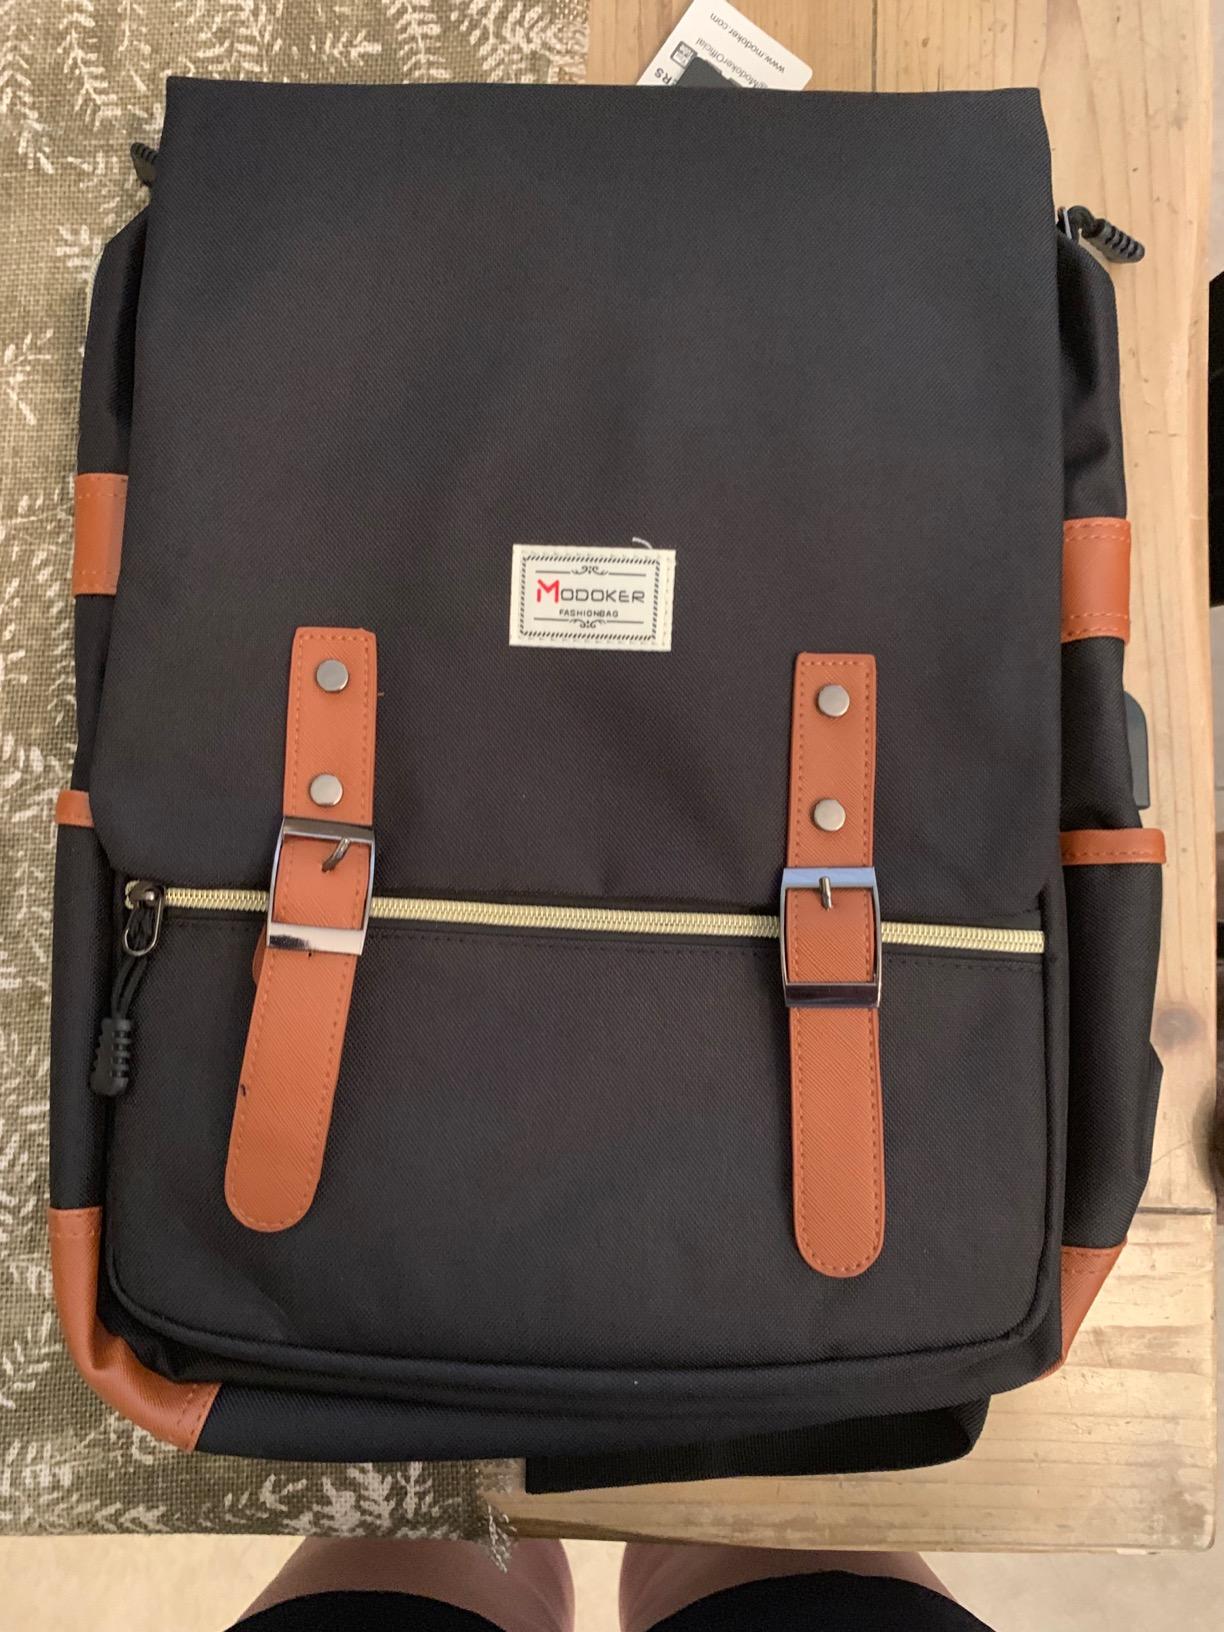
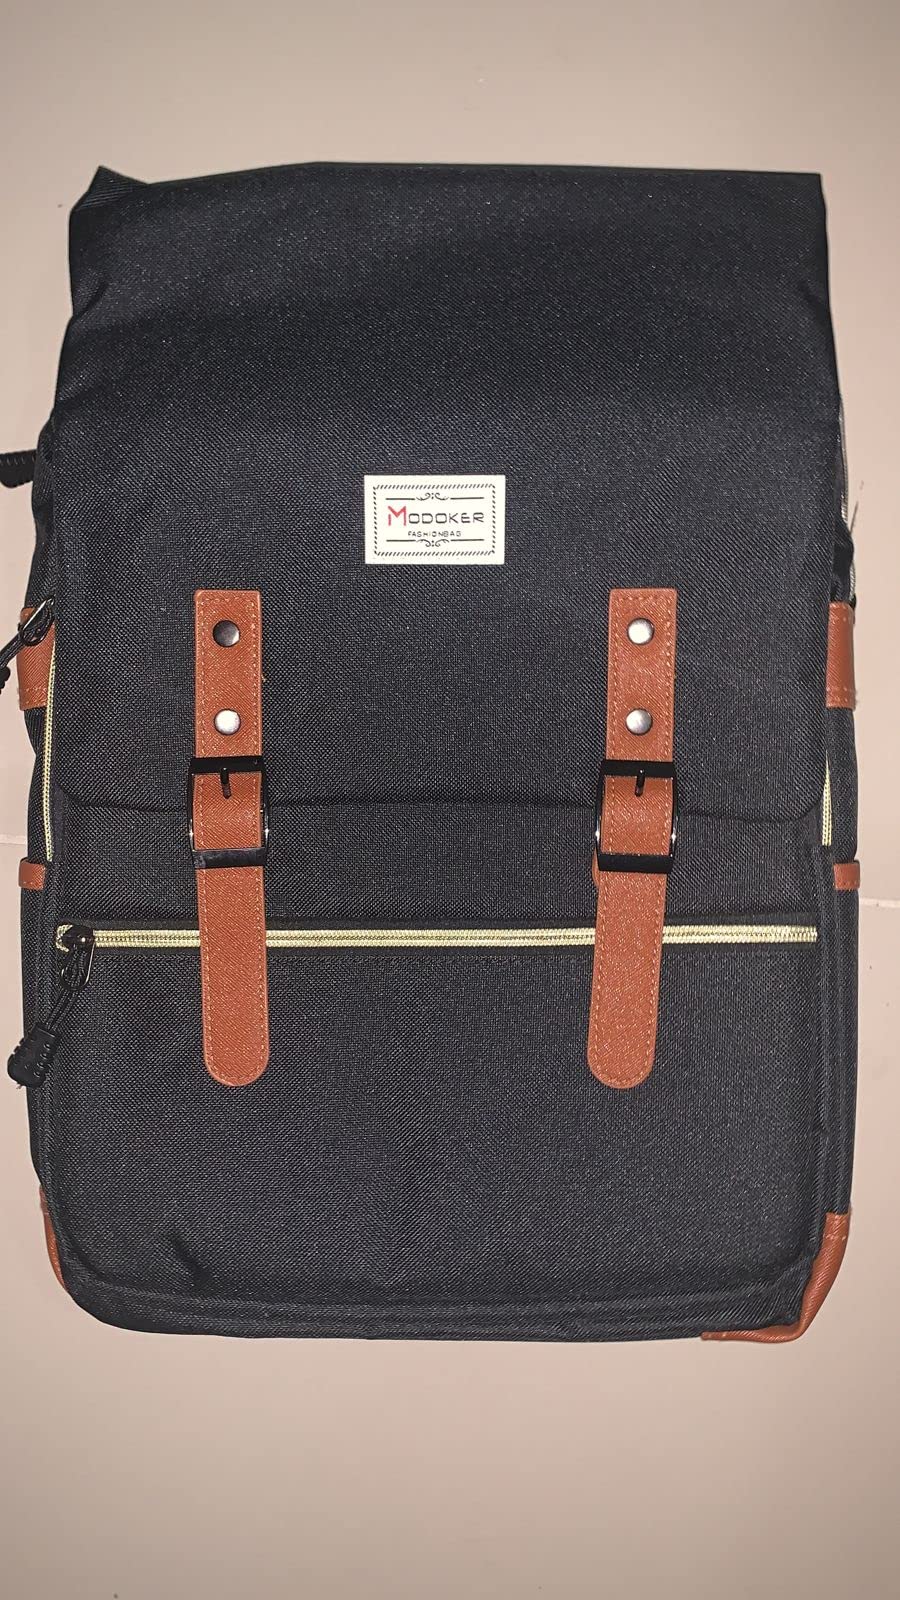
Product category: bag
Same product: yes